Widow's Island

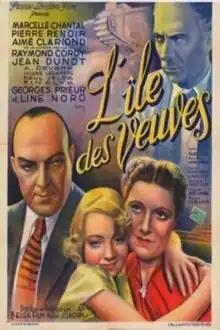
Belgian poster

Widow's Island (French: L'île des veuves) is a 1937 French war drama film directed by Claude Heymann and starring Pierre Renoir, Marcelle Chantal and Aimé Clariond. A separate British version of the story "A Romance in Flanders" was also produced, with Chantal appearing in both versions.